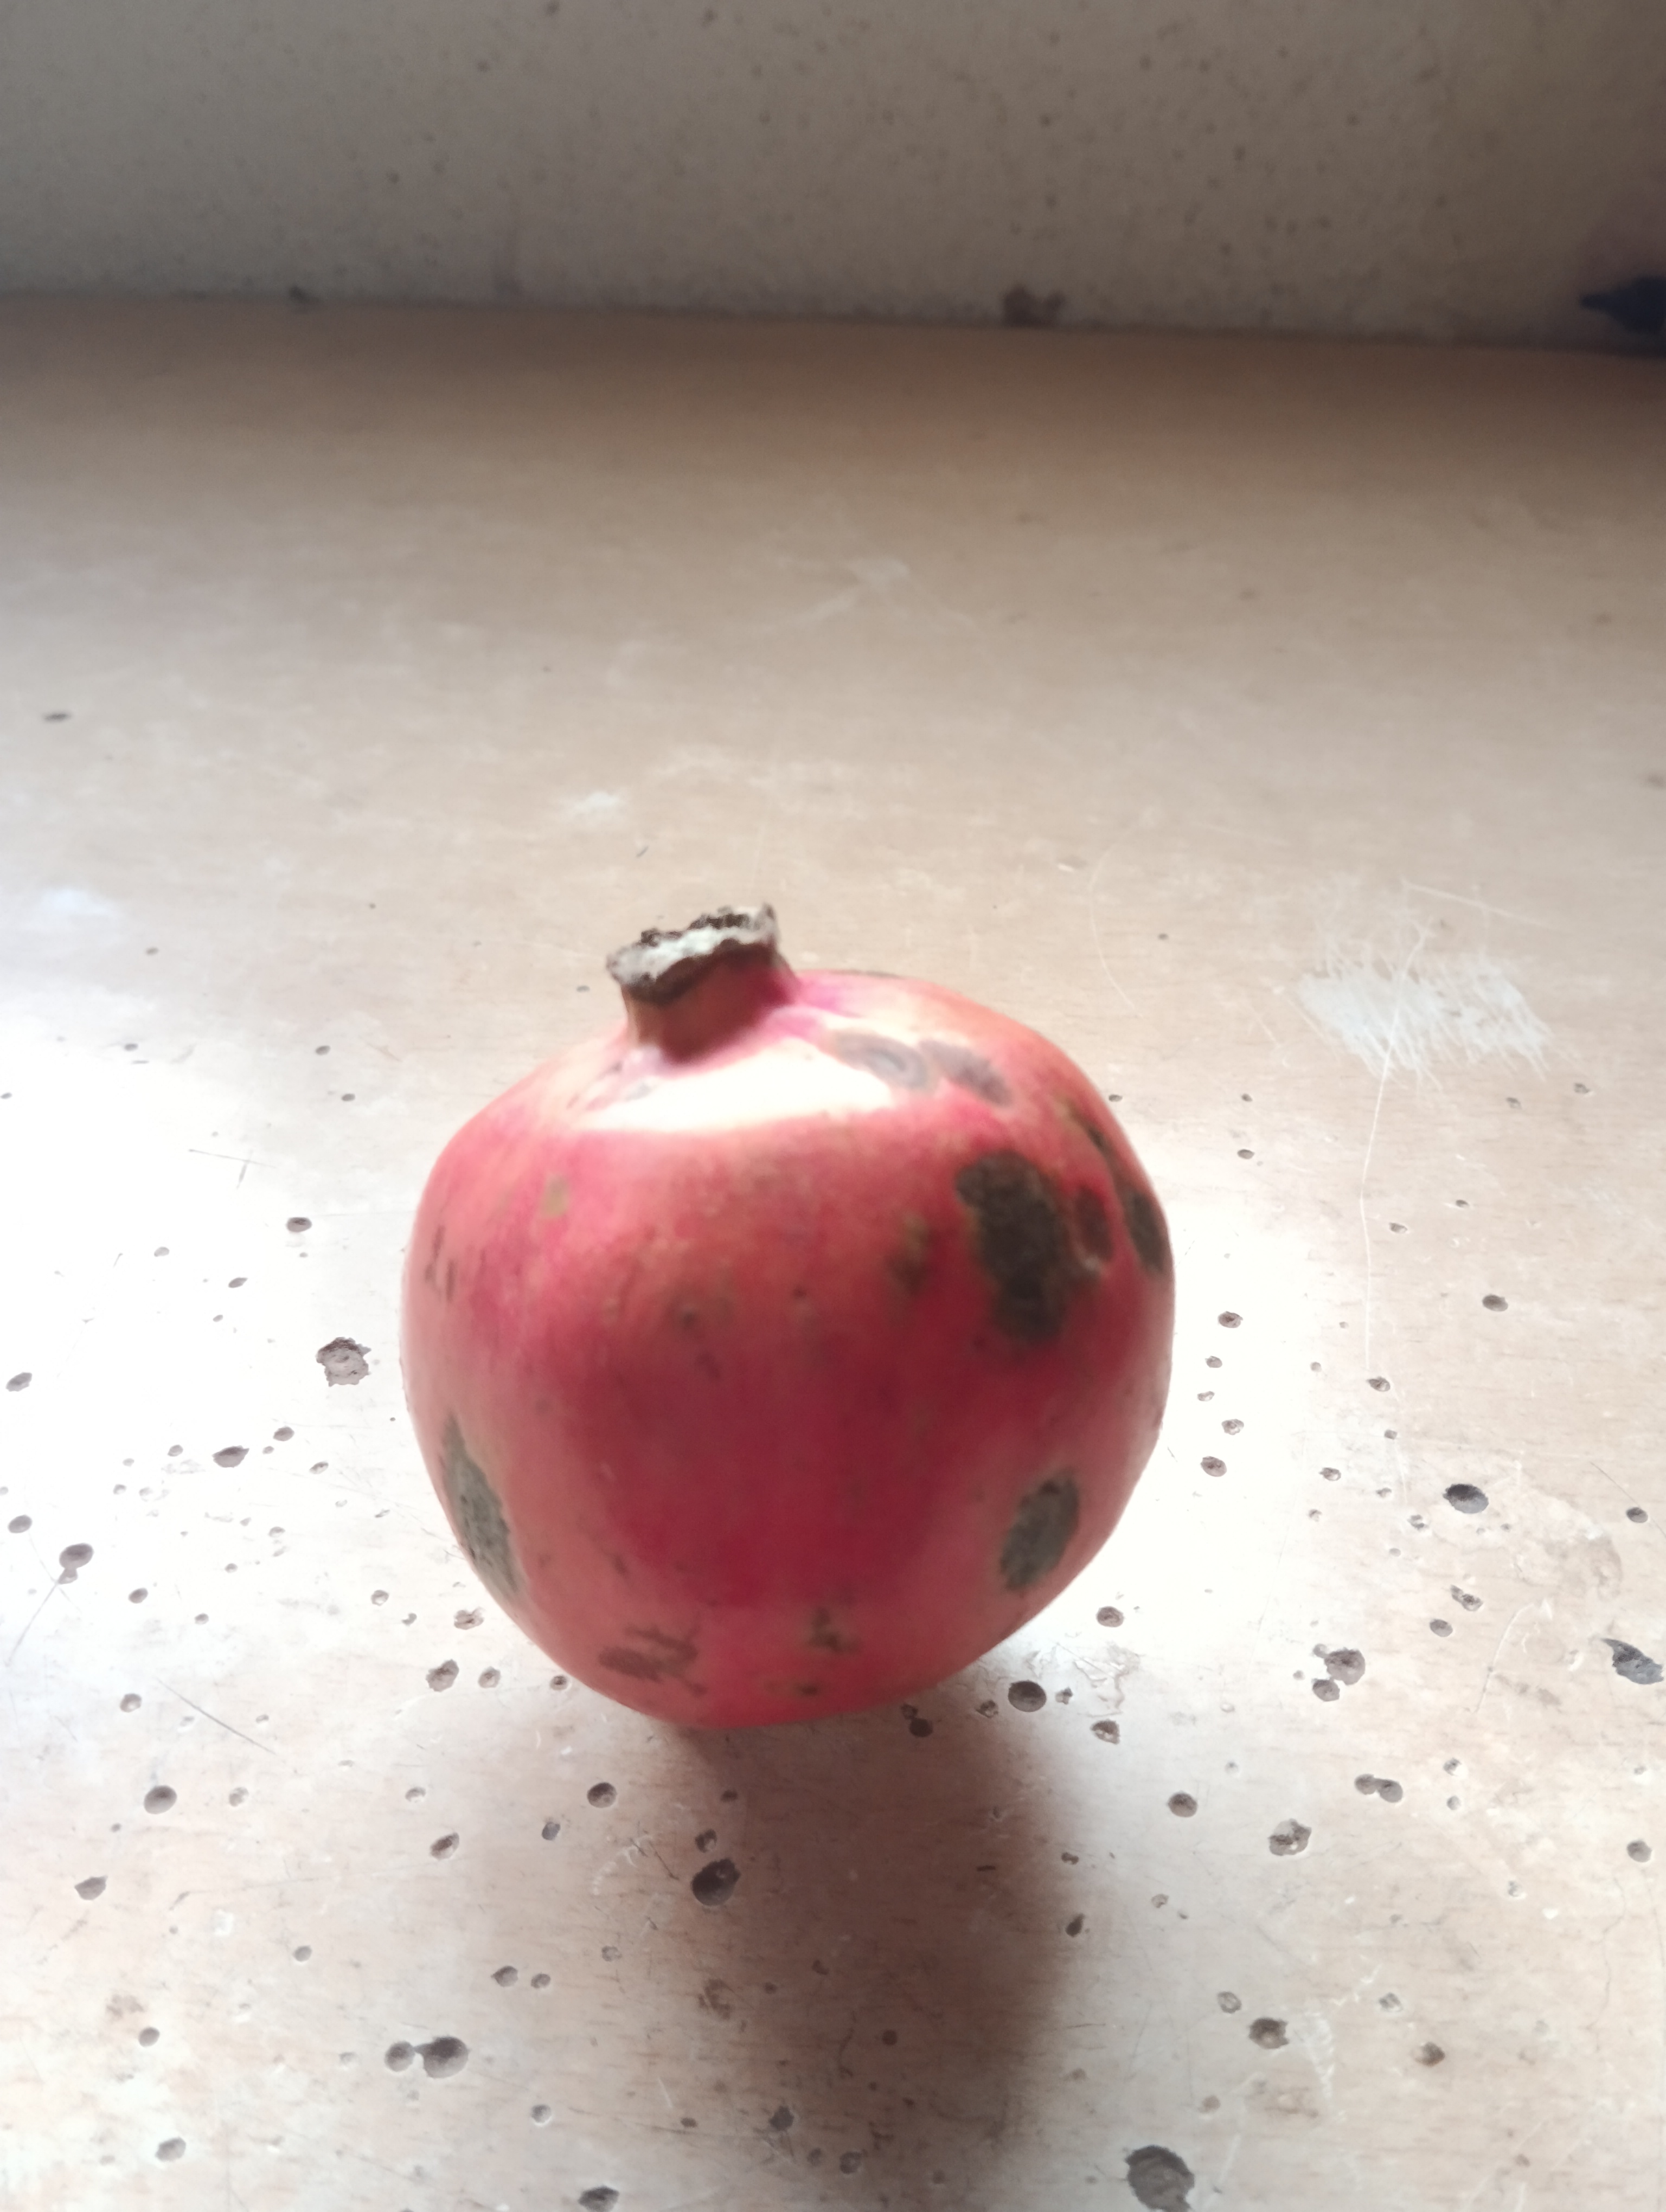
Label: Minor Defect